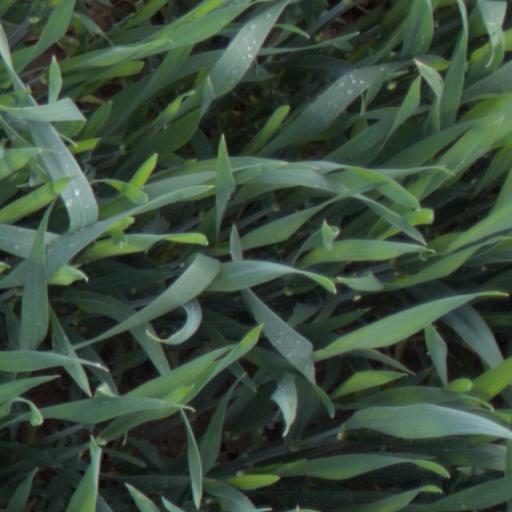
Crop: wheat